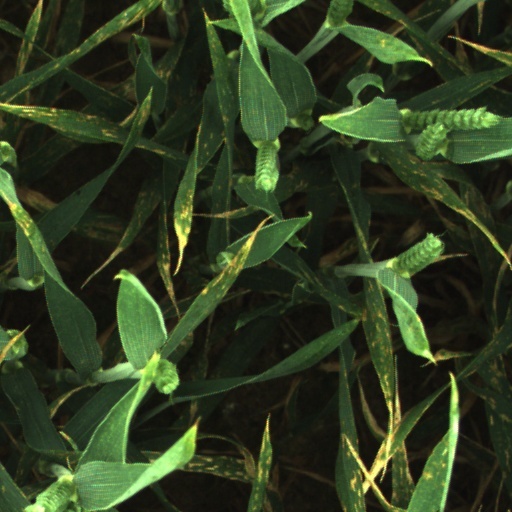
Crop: wheat